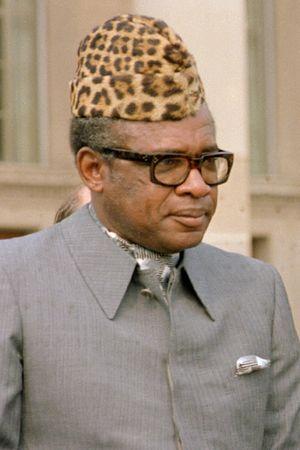
Président à vie est un titre utilisé par certains chefs d'État qui accorde à un président élu un mandat à durée illimité. Le titre confère parfois au titulaire le droit de désigner ou de nommer un successeur. L'utilisation du titre de "président à vie" plutôt que d'un titre traditionnellement autocratique, tel que celui d'un monarque, implique la subversion de la démocratie libérale par le titulaire. En effet, un président à vie peut parfois établir une monarchie autoproclamée, telle que Henri Christophe en Haïti.
Mobutu Sese Seko Kuku Ngbendu wa Za Banga, couramment abrégé en Mobutu Sese Seko, né Joseph-Désiré Mobutu le 14 octobre 1930 à Lisala, au Congo belge, et mort d'un cancer de la prostate le 7 septembre 1997 à Rabat, au Maroc, est un homme d'État, militaire et dictateur kino-zaïrois, ayant gouverné la République démocratique du Congo de 1965 à 1997. Durant sa présidence, le Congo-Kinshasa fut rebaptisé Zaïre.
Le Mobutisme fut une doctrine officielle d'État et de parti au Zaïre durant la deuxième moitié du XXᵉ siècle. Le mobutisme propageait et glorifiait les opinions et les points de vue du président zaïrois, autoproclamé « Père de la nation », Mobutu Sese Seko. L'idéologie inclut les principales initiatives de Mobutu comme la Zaïrianisation.
L'élection présidentielle zaïroise de 1984 eu lieu au Zaïre le 29 juillet 1984. Le président en exercice Mobutu Sese Seko se présente sans opposition, et la présidentielle prend ainsi la forme d'un référendum pour ou contre sa candidature. Les électeurs sont ainsi amenés à choisir entre un bulletin vert oui ou un bulletin rouge non. Mobutu est réélu avec plus de 99 % des voix
Le Léopard ou Panthère est une espèce de félins de la sous-famille des panthérinés. Ce félin présente un pelage fauve tacheté de rosettes ; une forme mélanique existe également. Excellent grimpeur et sauteur, le léopard a la particularité de hisser ses proies à la fourche d'un arbre pour les mettre hors de portée des autres prédateurs.